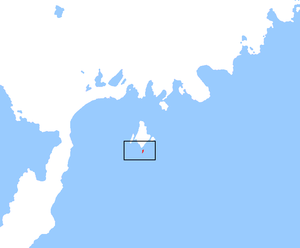
Linnusitamaa est une île d'Estonie dans le golfe de Riga à 300 m au Sud d'Abruka.